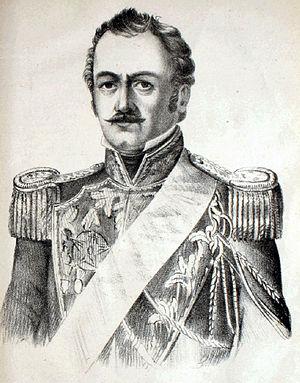
Ramón Freire Serrano, né à Santiago le 29 novembre 1787 et mort le 9 décembre 1851, est un général et homme d'État chilien. Il fut Directeur suprême de 1823 à 1826, puis président du Chili en 1827.